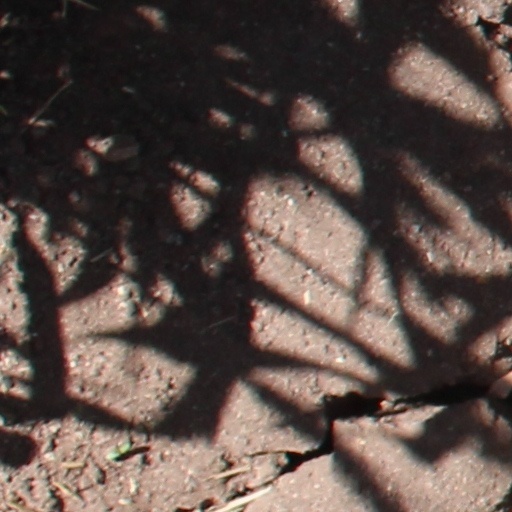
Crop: wheat